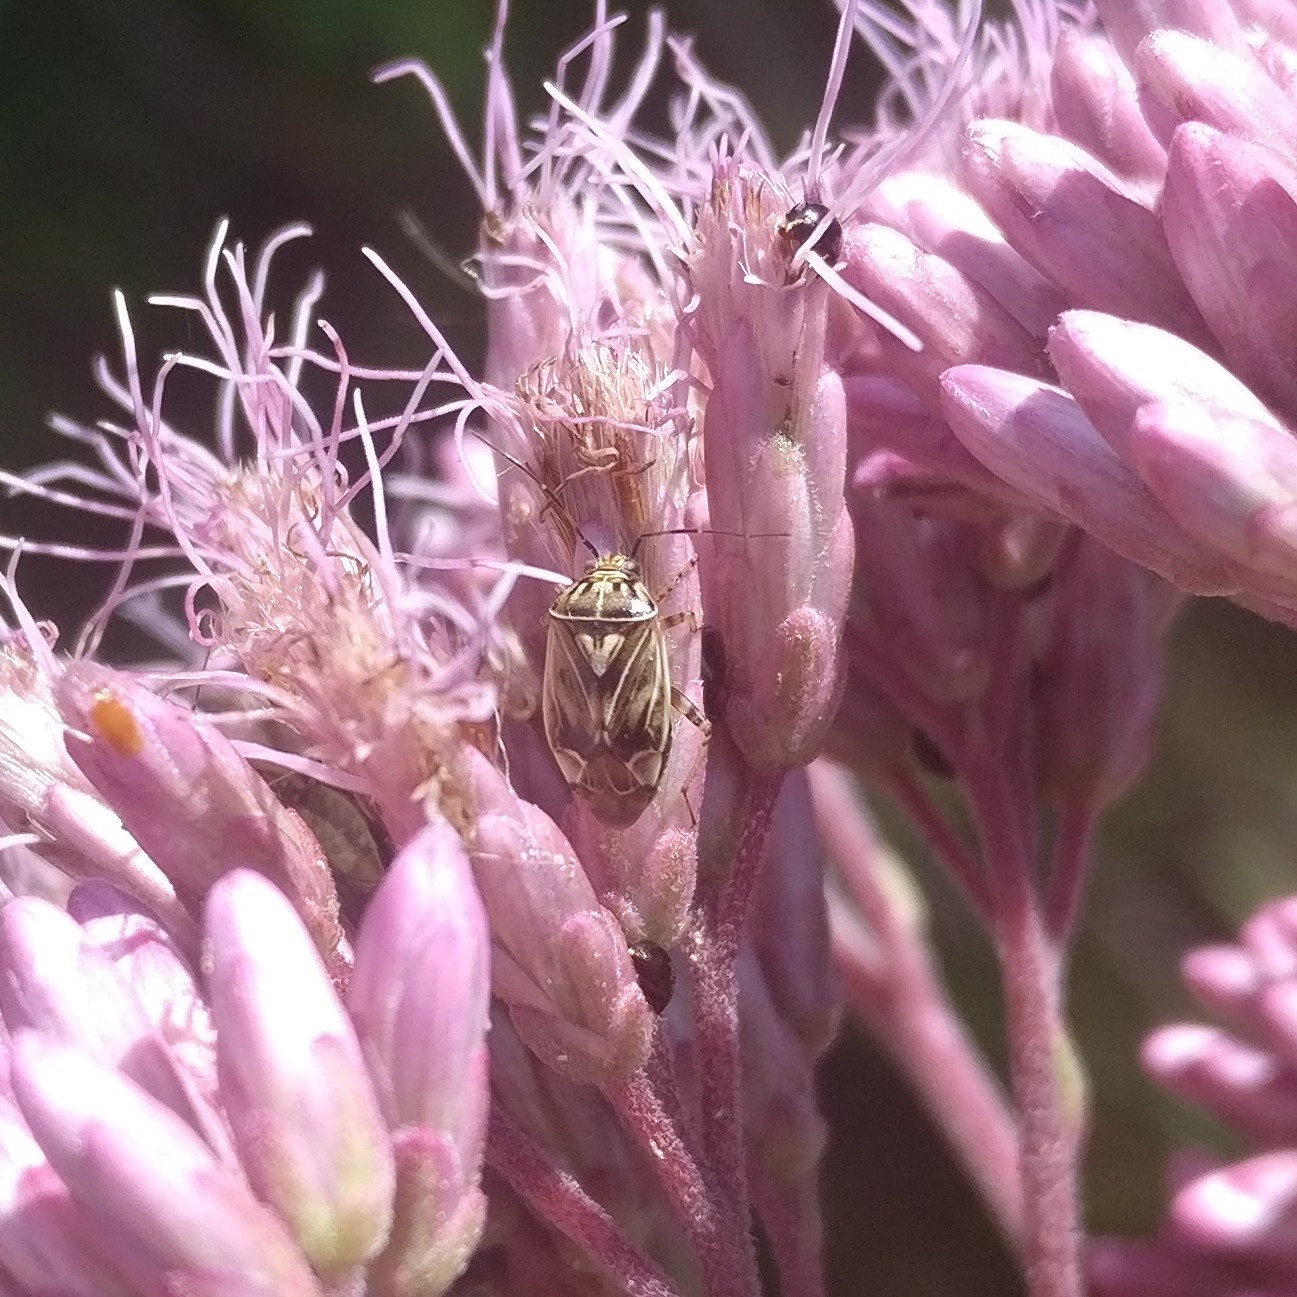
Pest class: lygus_bug